Visuals (project)

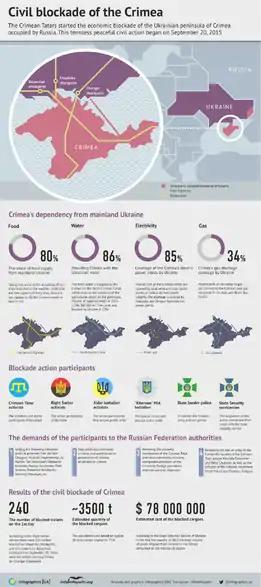
"Example of infographics in English." Civile blockade of the Crimea 2015. A Tool of Non-violent Influence on Aggressor.

At first the project was known as «Infographics (UA)». On November 4, 2015, the name changed to «Visuals».